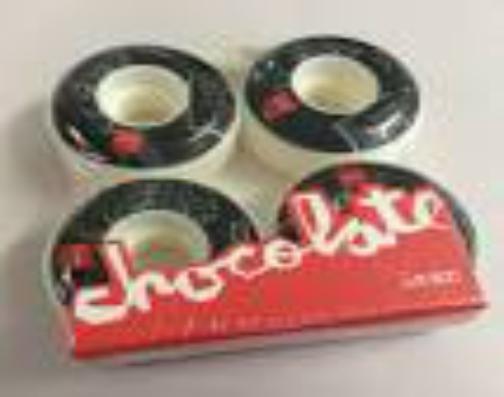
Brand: Chocolate Skateboards
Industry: Sports